Granville Island Brewing

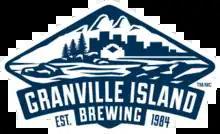
Old logo used until 2019.

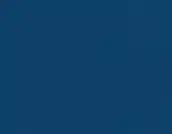
Logo used until 2022.

Granville Island Brewing was founded in 1984 by Mitch Taylor. The first Brewmaster was a German import who later quit the 65 Hectolitre brewery in 1988, after winning a lottery. In 1989 Potters IXL hired James Holden away from Carling O'Keefe Breweries to make changes in the product quality and consistency and to work with the new union. Potters financed building renovations as well as the installation of a new 120 Hl tank maturation cellar while upgrading the old Krones bottle Filler with a new body, back and neck labelling station. Holden developed a recipe for Granville Islands first non-lager Pale Ale, a product addition in 1990. The new union was tremendously difficult to work with so James Holden quit to move on to project management of a new 250 Hl brewery installation in Nha Trang, Vietnam. Shortly afterwards he left, the larger operation was moved to Kelowna (1994?) and a small 10 Hectoliter craft brewery manufactured by NSI in Abbotsford was installed to make small amounts of beer in a one man operation. Long-time brewmaster Vern Lambourne joined Granville Island Brewing in 2002 (correction required...probably 1994 to 1996). Between 1984 and 2005 five new beers were released. In August 2005, Andrew Peller Wines purchased Granville Island Brewing from Taylor and in 2006 renovated the original facilities beneath the Granville Bridge and expanded into new, larger facilities located in Kelowna. In 2009 Molson Coors Canada purchased Granville Island Brewing through its subsidiary, Creemore Springs Brewing, from Andrew Peller Wines.